Ralph Terry

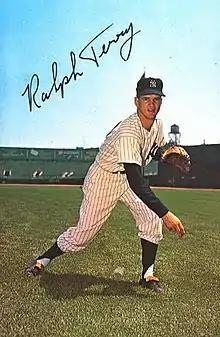
Terry in 1964

Ralph Willard Terry (January 9, 1936 – March 16, 2022) was an American baseball player who played as a right-handed starting pitcher for twelve seasons in Major League Baseball (MLB). He played for the New York Yankees, Kansas City Athletics, Cleveland Indians, and New York Mets from 1956 to 1967. He was a member of the Yankees pitching rotation on five consecutive league champions from 1960 to 1964, enjoying his best season in 1962 when he was named to his only All-Star team, going on to lead the American League with 23 victories. In the 1962 World Series he was named the Most Valuable Player after posting wins in two of the last three games, including a 1–0 shutout in the decisive game seven. He is also notable for surrendering a walk-off home run to Bill Mazeroski that won the 1960 World Series for the Pittsburgh Pirates. Terry also played for the Kansas City Athletics, Cleveland Indians, and New York Mets. He later enjoyed a successful career as a professional golfer.